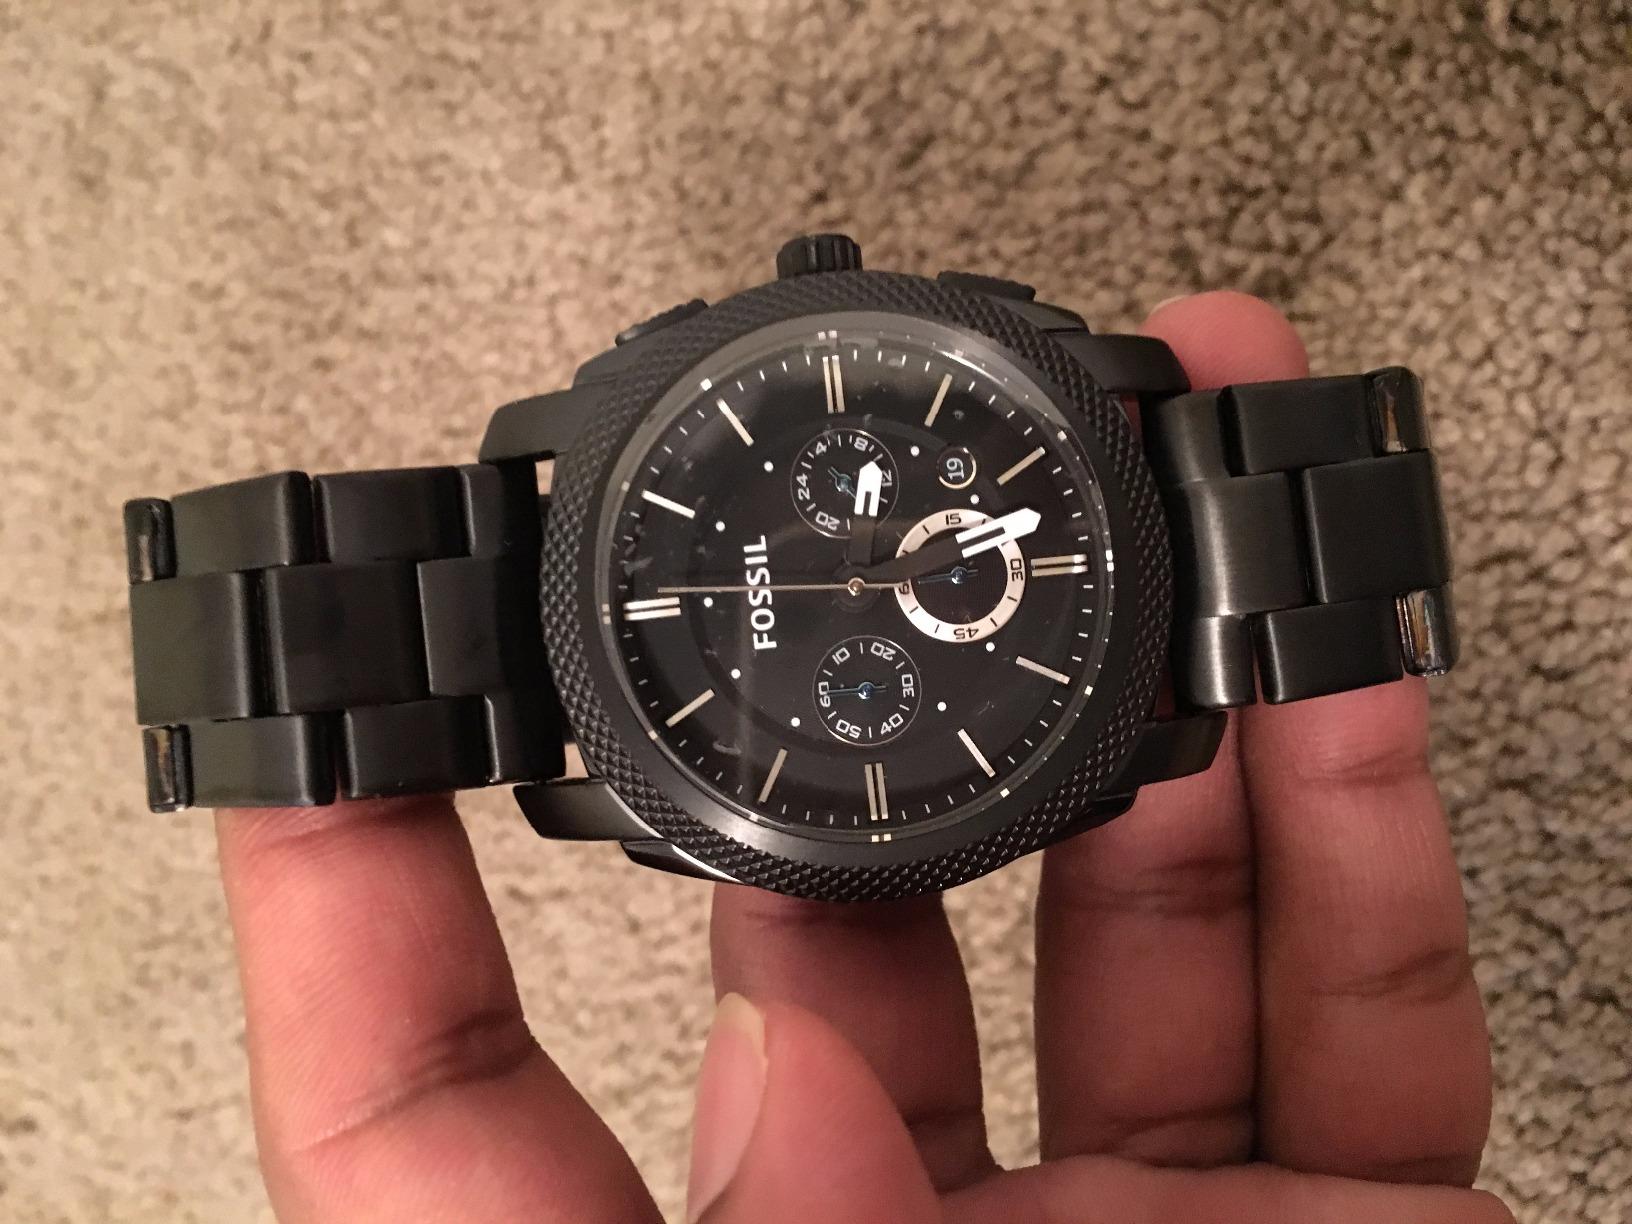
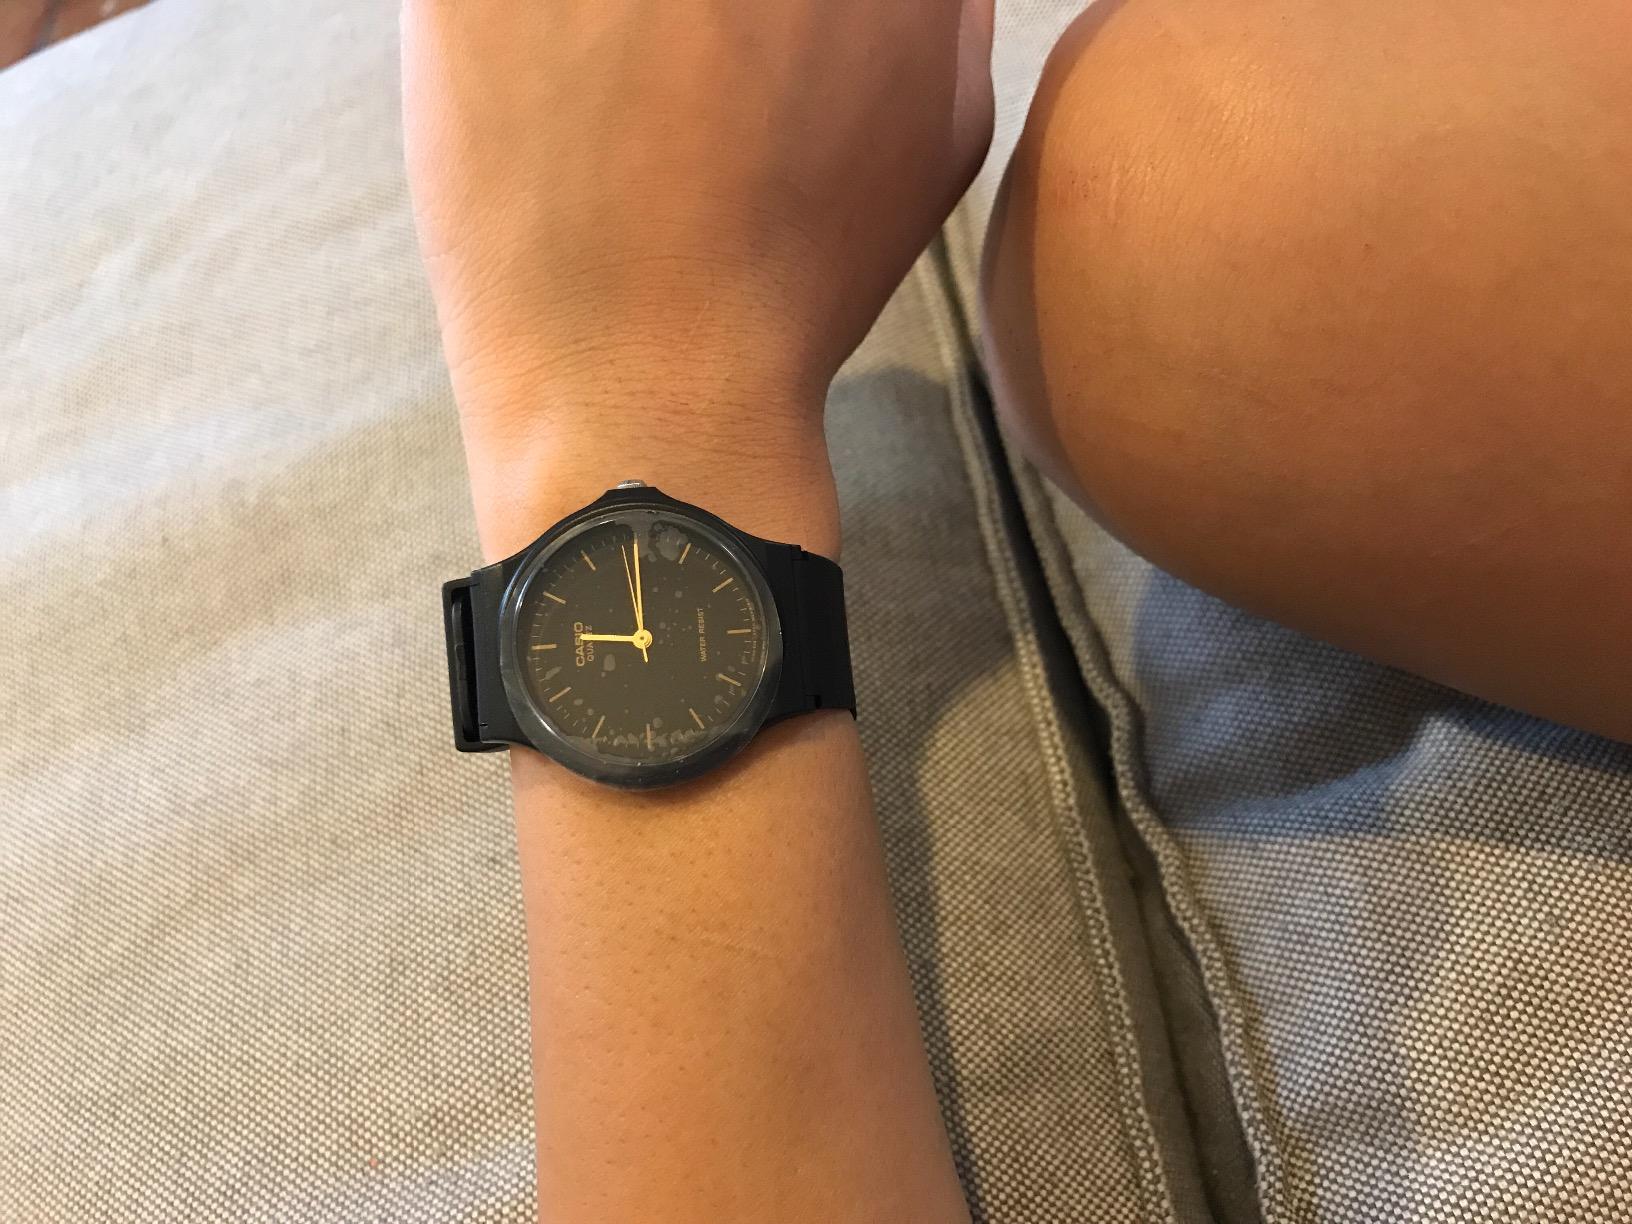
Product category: accessories_watch
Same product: no